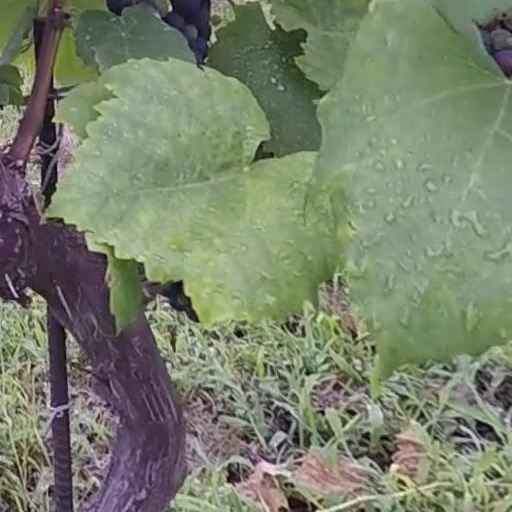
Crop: grape